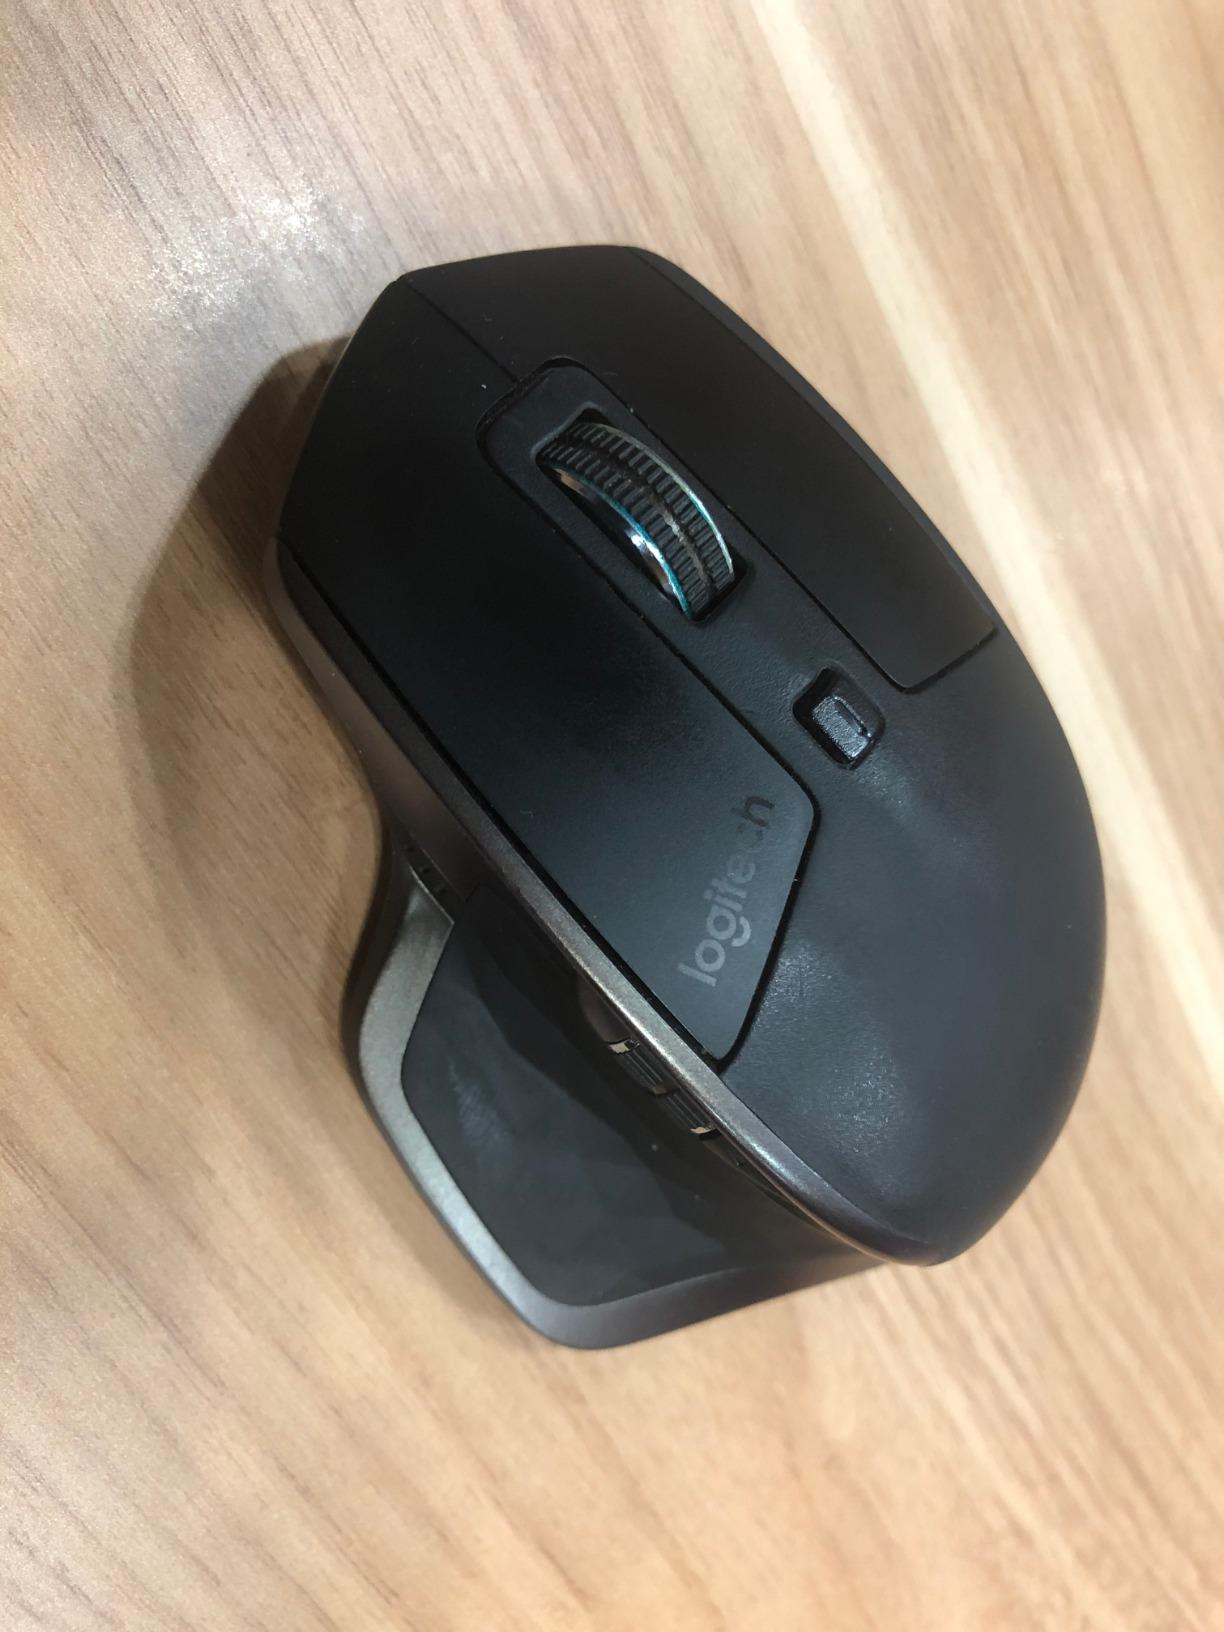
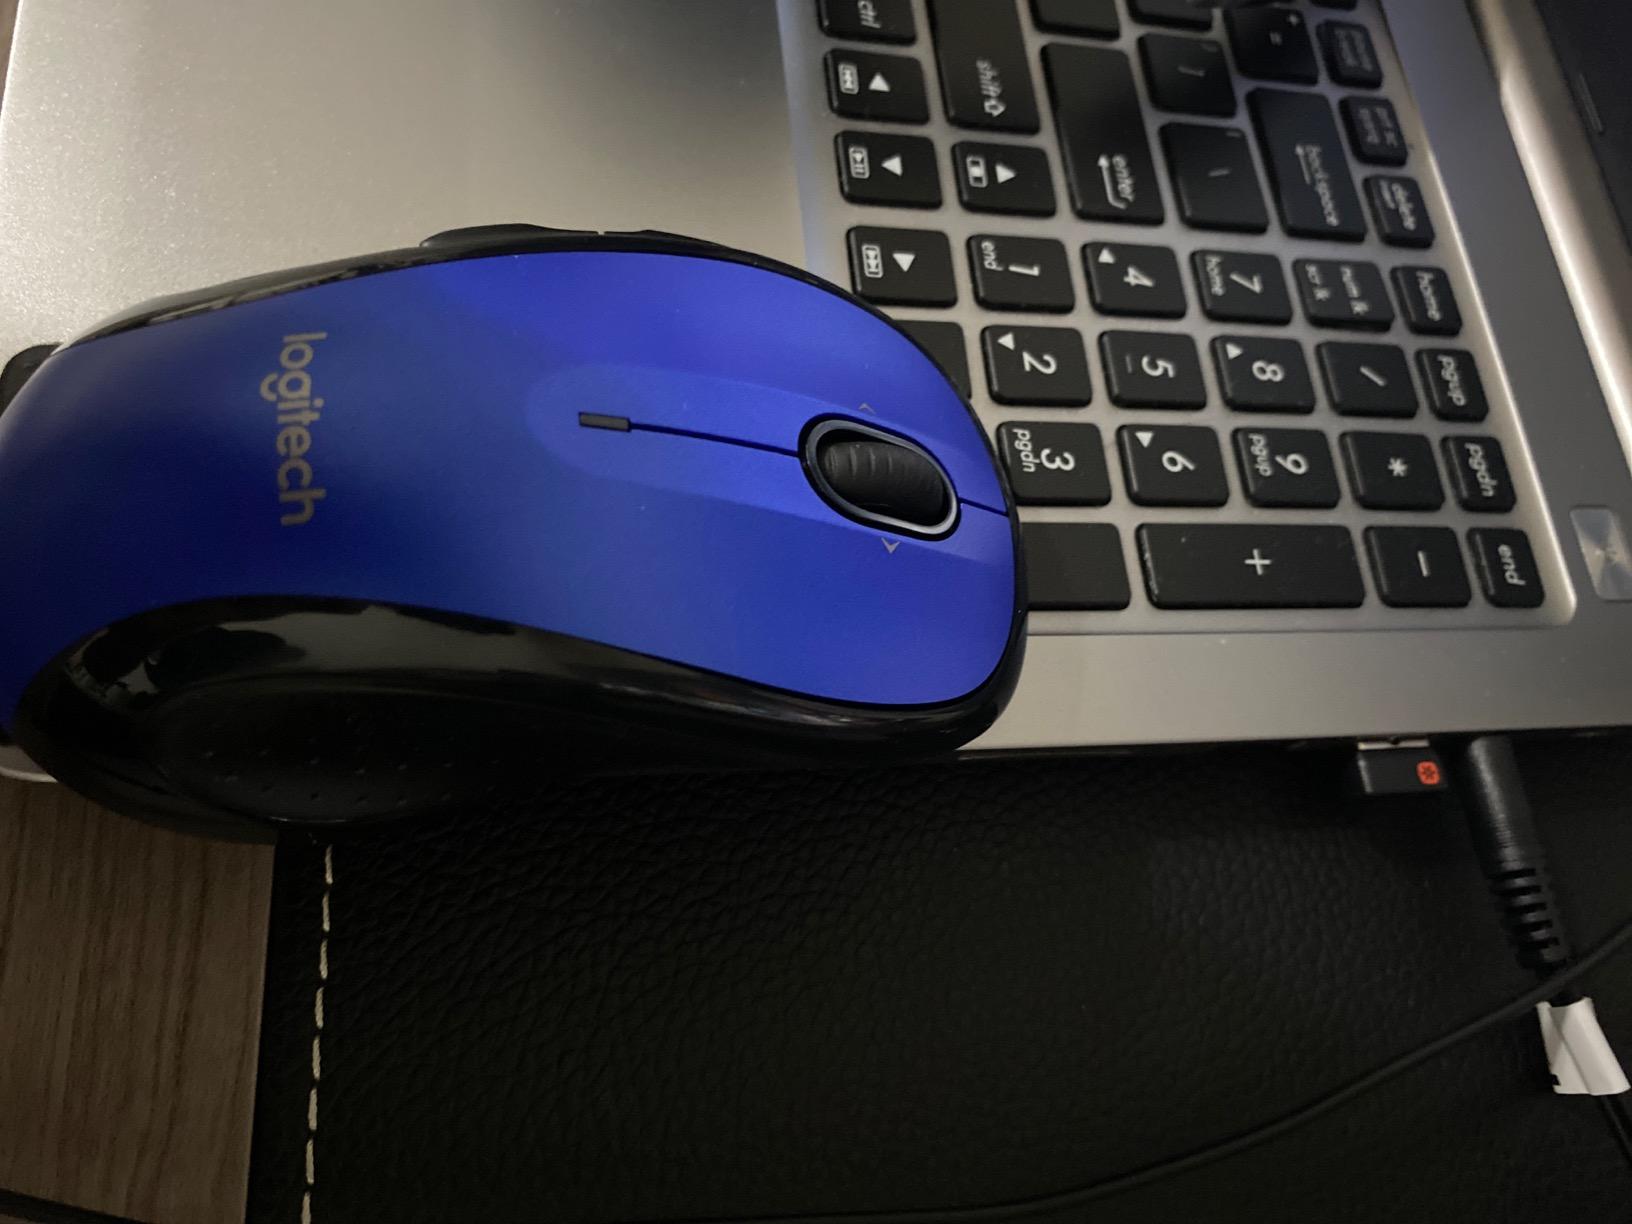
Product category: mouse
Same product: no